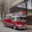
Label: truck